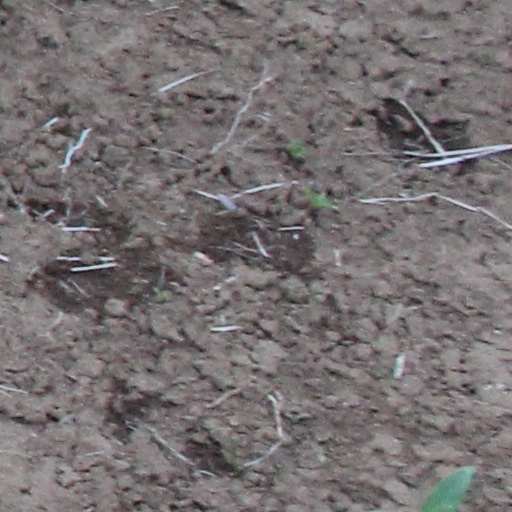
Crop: wheat